Powell Mountain

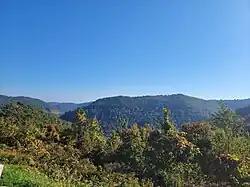
Powell Mountain from Route 19

Powell Mountain's elevation averages between , with its highest points above . The highest point is Bowling Knob, near the northern end of the mountain. Powell Mountain is about long. It is broken by one stream only, the North Fork Clinch River. North of the river, the mountain is less well-defined as a ridge and merges with Stone Mountain and other mountains near the headwaters of Powell River. The southern part of Powell Mountain is paralleled on the south by Newman Ridge and Stone Ridge. Between Powell Mountain and these ridges is Snake Hollow and the headwaters of Blackwater Creek. This area is known for its historic Melungeon population.